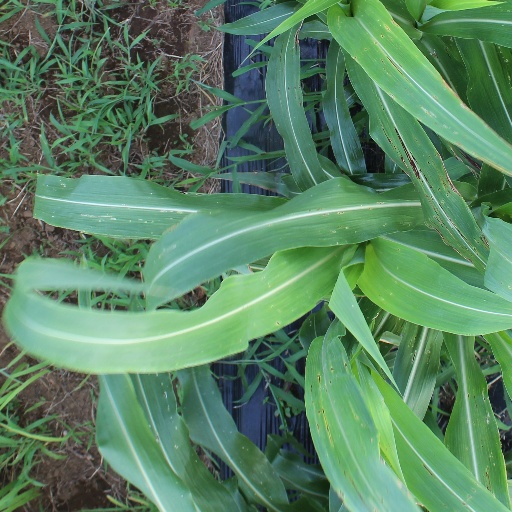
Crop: sorghum